Lam Jones

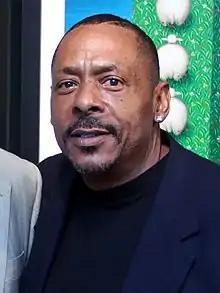
Jones in 2011

John Wesley "Lam" Jones (April 4, 1958 – March 15, 2019) was an American athlete who won a gold medal in the 4 × 100 meter relay at the 1976 Summer Olympics in Montreal and played professional football in the National Football League (NFL) as a wide receiver for the New York Jets and Dallas Cowboys. Prior to that, he played college football and ran track at the University of Texas.